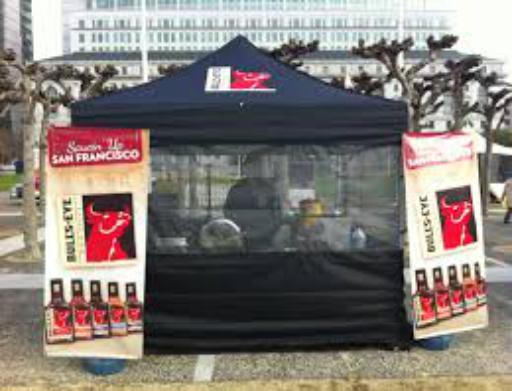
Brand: Bulls-Eye Barbecue
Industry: Food